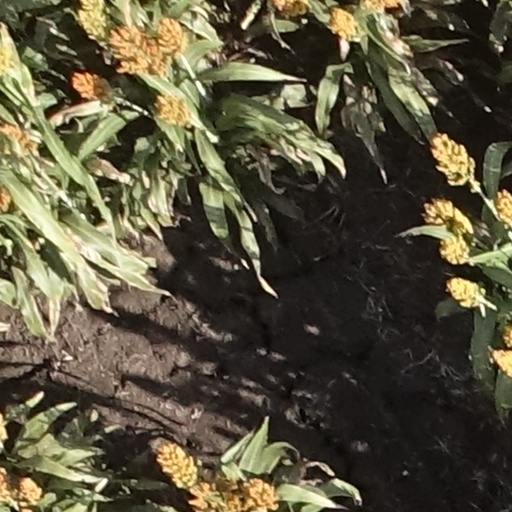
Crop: sorghum